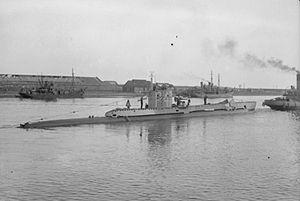
La classe U est une classe de sous-marin commandée par la Royal Navy au chantier naval Vickers-Armstrongs juste avant et au début de la Seconde Guerre mondiale. La classe U est composé de la classe Undine, composé de trois petits sous-marins et de la classe Umpire qui est composé d'un groupe, 12 sous-marins quelque peu modifiés pour améliorer la profondeur d'immersion, qui est commandé avant le début de la guerre et d'un groupe 34 unités complémentaires, commandé entre 1940 et 1941 pour répondre à l'effort de guerre.